Salvia

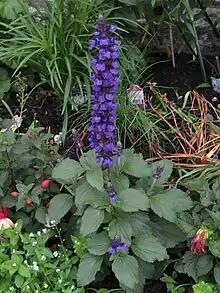
"Salvia farinacea" × "Salvia longispicata" 'Balsalmisp'

Through DNA sequencing, "Salvia" was shown to not be monophyletic but to consist of three separate clades ("Salvia" clades I–III) each with different sister groups. They also found that the staminal lever mechanism evolved at least two separate times, through convergent evolution. Walker and Sytsma (2007) clarified this parallel evolution in a later paper combining molecular and morphological data to prove three independent lineages of the "Salvia" lever mechanism, each corresponding to a clade within the genus. It is surprising to see how similar the staminal lever mechanism structures are between the three lineages, so "Salvia" proves to be an interesting but excellent example of convergent evolution.